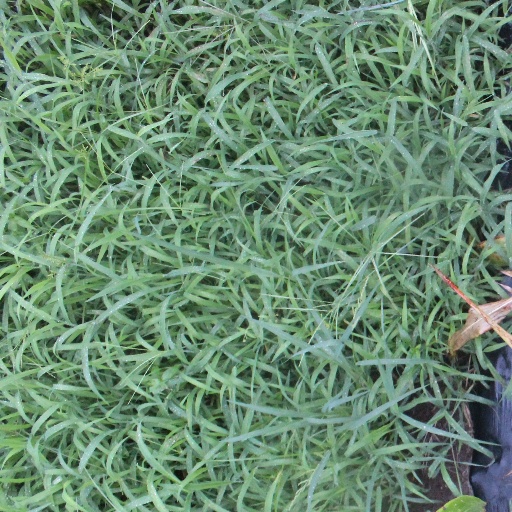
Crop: sorghum